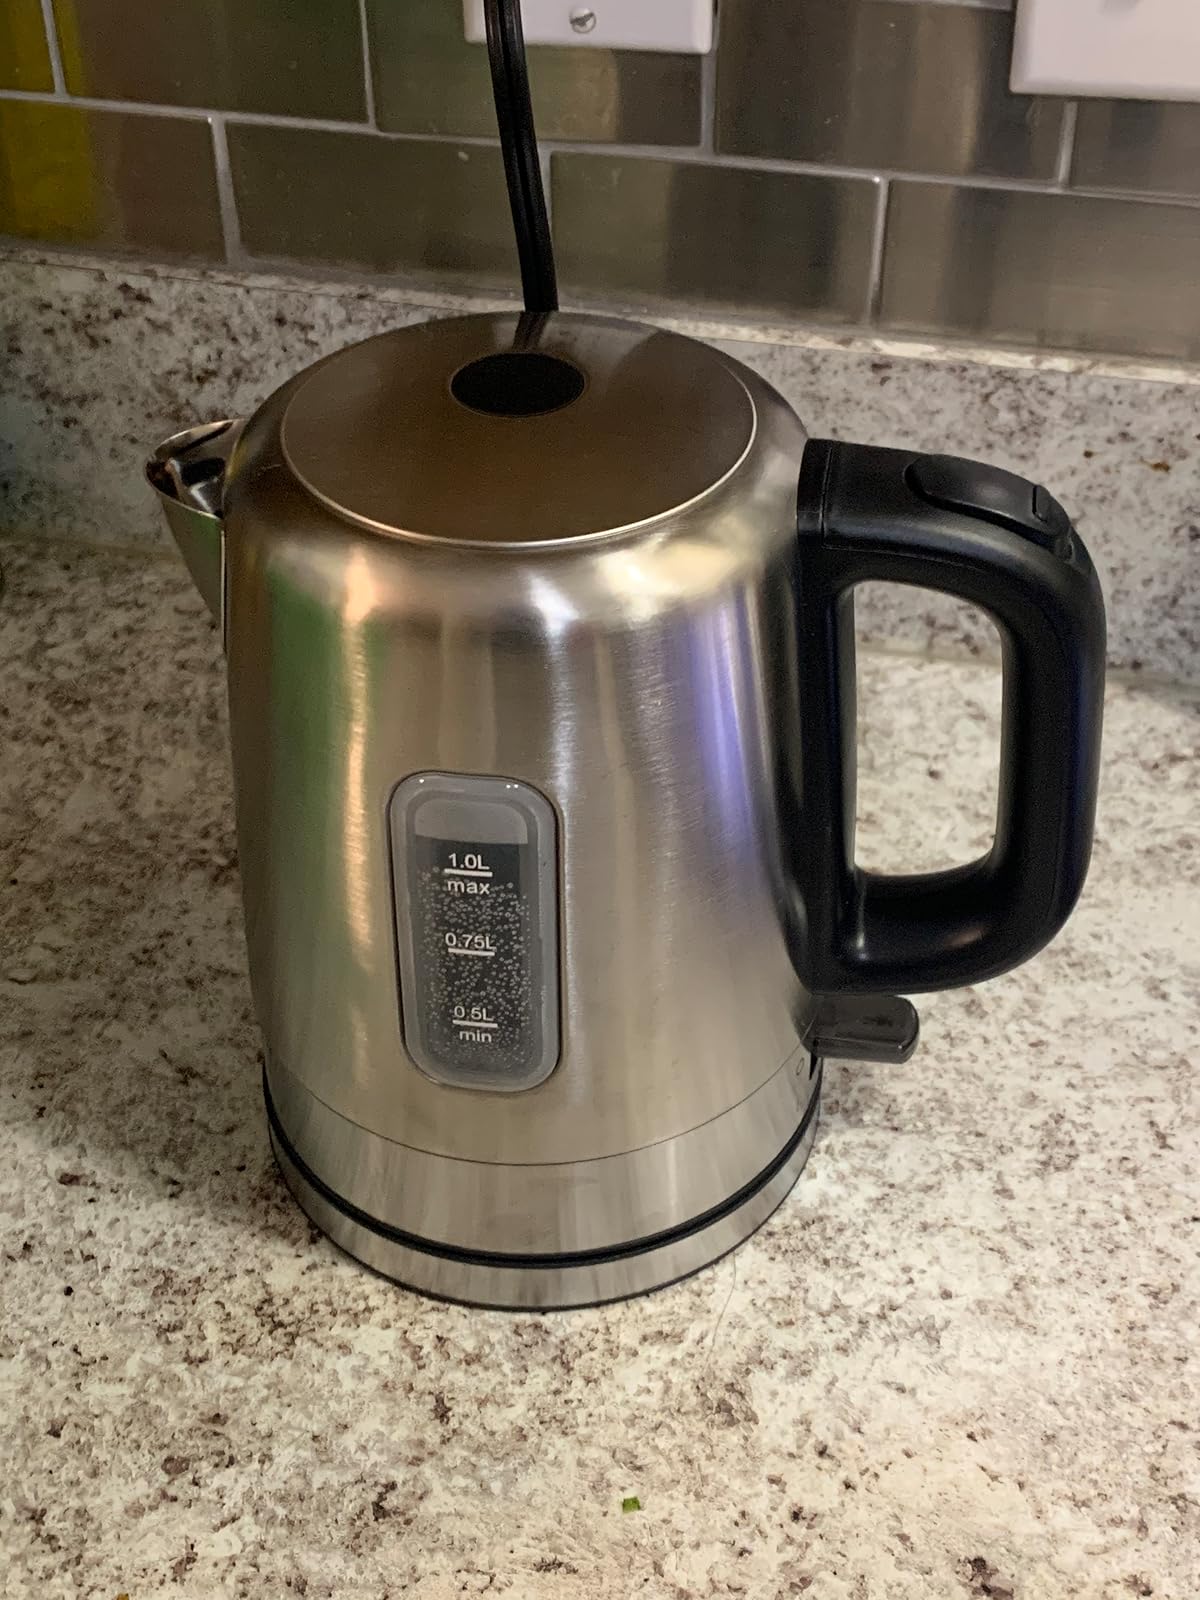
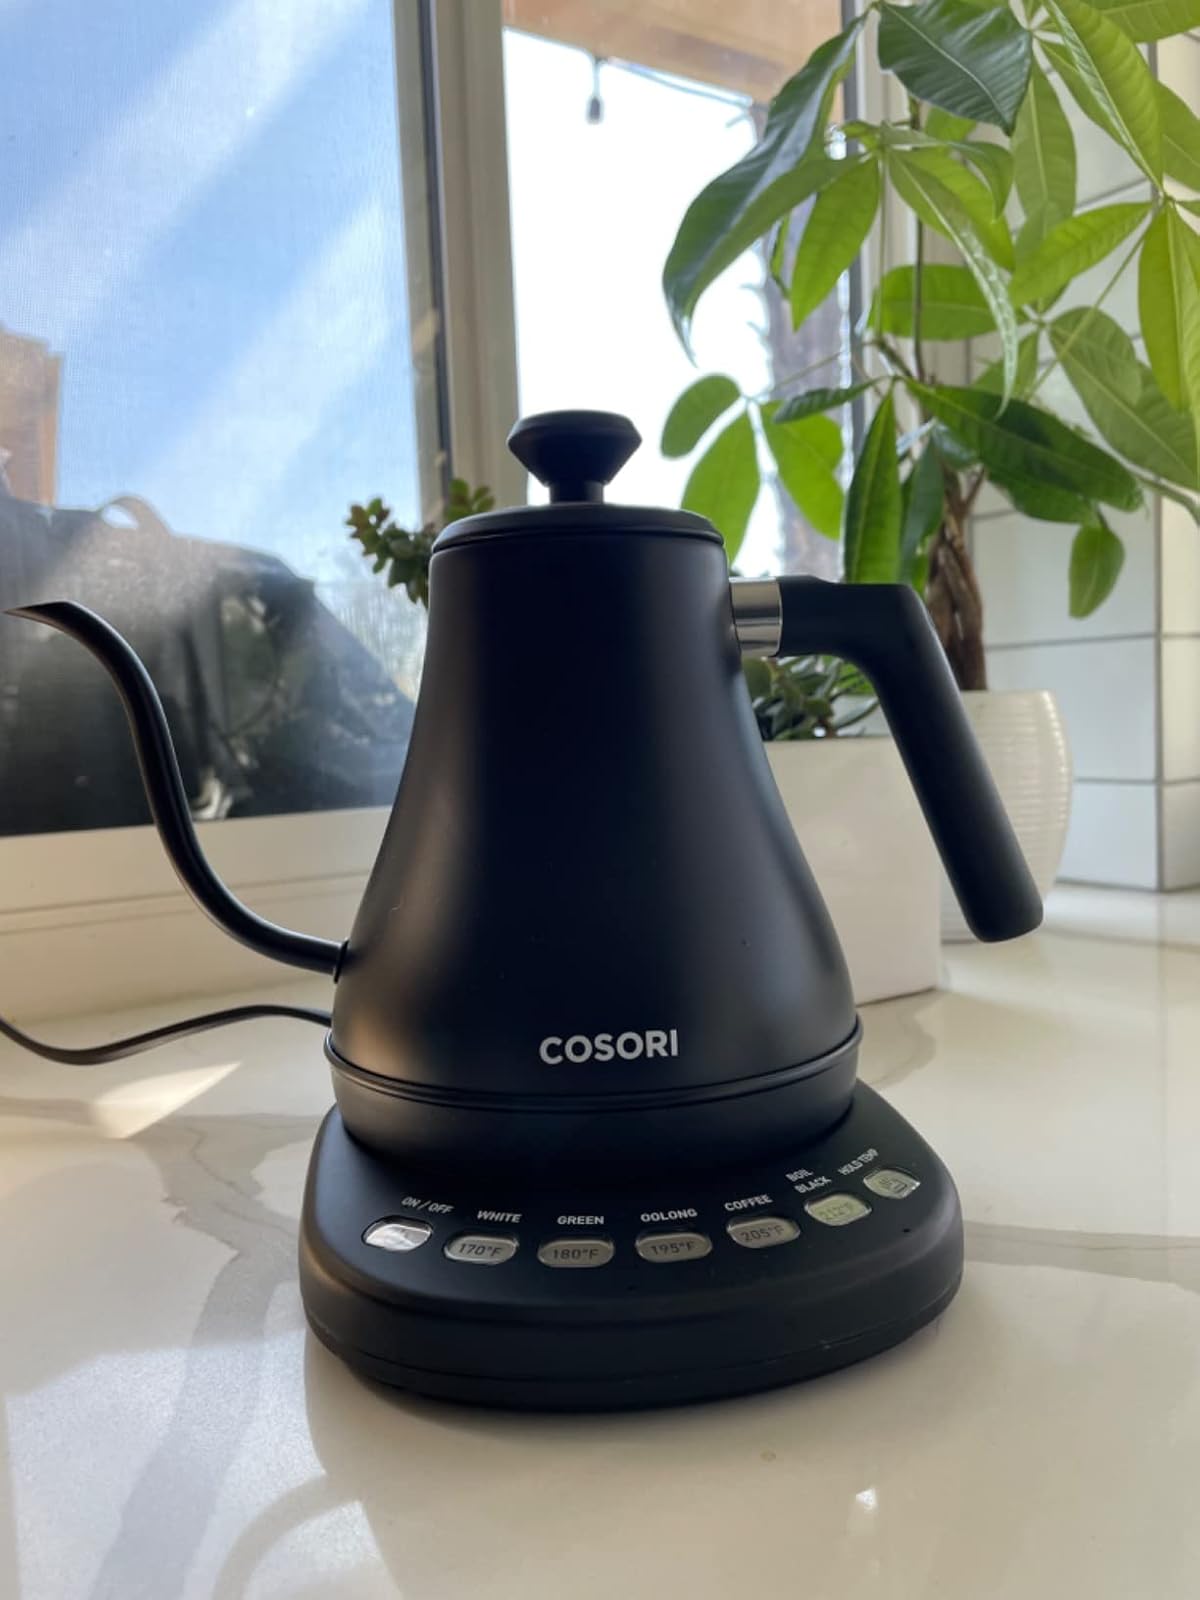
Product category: items_kettle
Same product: no